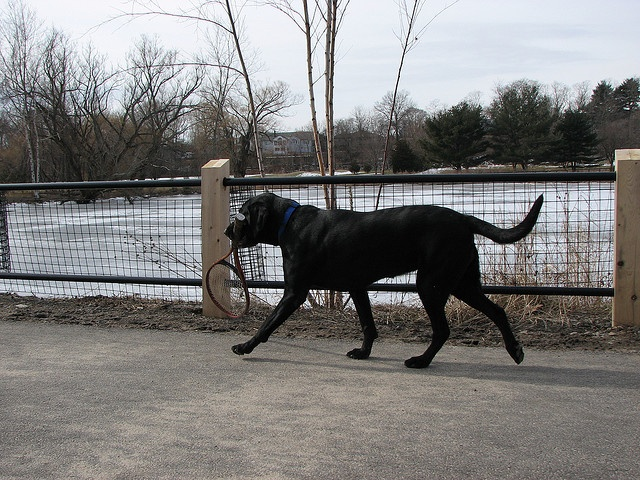
A black dog walking with a racket in his mouth.
A black dog taking a walk carrying a tennis racket in his mouth.
A black dog is carrying a tennis rack while walking.
a dog holding onto a tennis racket while walking down a sidewalk
Dog walking down the street with a tennis racket in his mouth.